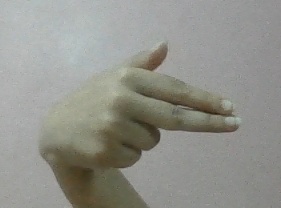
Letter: ghain